Akkana Basadi

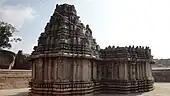
Rear view of Akkana Basadi at Shravanabelagola

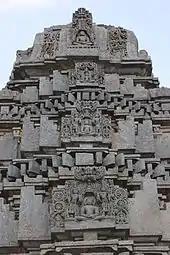
Kirtimukha relief on "vesara" "shikhara" (tower over shrine) at Akkana Basadi in Shravanabelagola

According to art historian Adam Hardy, the basadi is a simple single shrine with superstructure ("ekakuta vimana") construction with a closed hall ("mantapa"). The material used is Soap stone. The sanctum ("garbhagriha") that houses the standing image of Tirthankara Parshwanatha (under a seven headed snake canopy) connects to the hall via an antechamber (vestibule or "sukanasi"). From the outside, the entrance to the hall is through a porch whose awning is supported by lathe turned half pillars. According to art historians Percy Brown and Gerard Foekema, all these features are commonly found in Hoysala temples. According to historian Kamath, the use of Soap stone as basic building material was a technique the Hoysalas adopted from the predecessors, the Western Chalukyas. The temple which faces east is enclosed with in a bounding wall ("prakara"), while the entrance is from the south. Typical of a Jain basadi, the outer walls of the temple are plain, giving it an austere outlook. The temple stands on a base ("adhisthana") that comprises five moldings.